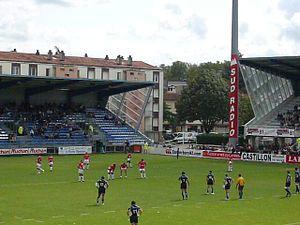
Pénalité d'Anthony Lagardère contre Dax Top 14 2008-2009
L'Union sportive dacquoise rugby Landes est un club français de rugby à XV. Basé à Dax dans les Landes, il constitue la section masculine professionnelle de rugby à XV du club omnisports.